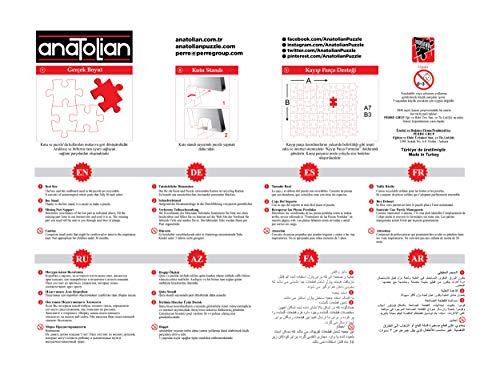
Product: Anatolian 1000Piece Jigsaw Puzzle - Planets in Space Jigsaw Puzzle
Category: Toys & Games | Puzzles | Jigsaw Puzzles
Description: Great Condition.
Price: $18.95
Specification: ProductDimensions:2x14x10inches|ItemWeight:1.81pounds|ShippingWeight:1.81pounds(Viewshippingratesandpolicies)|DomesticShipping:ItemcanbeshippedwithinU.S.|InternationalShipping:ThisitemcanbeshippedtoselectcountriesoutsideoftheU.S.LearnMore|ASIN:B01NBJ0ZUM|Itemmodelnumber:ANA1033|Manufacturerrecommendedage:8yearsandup